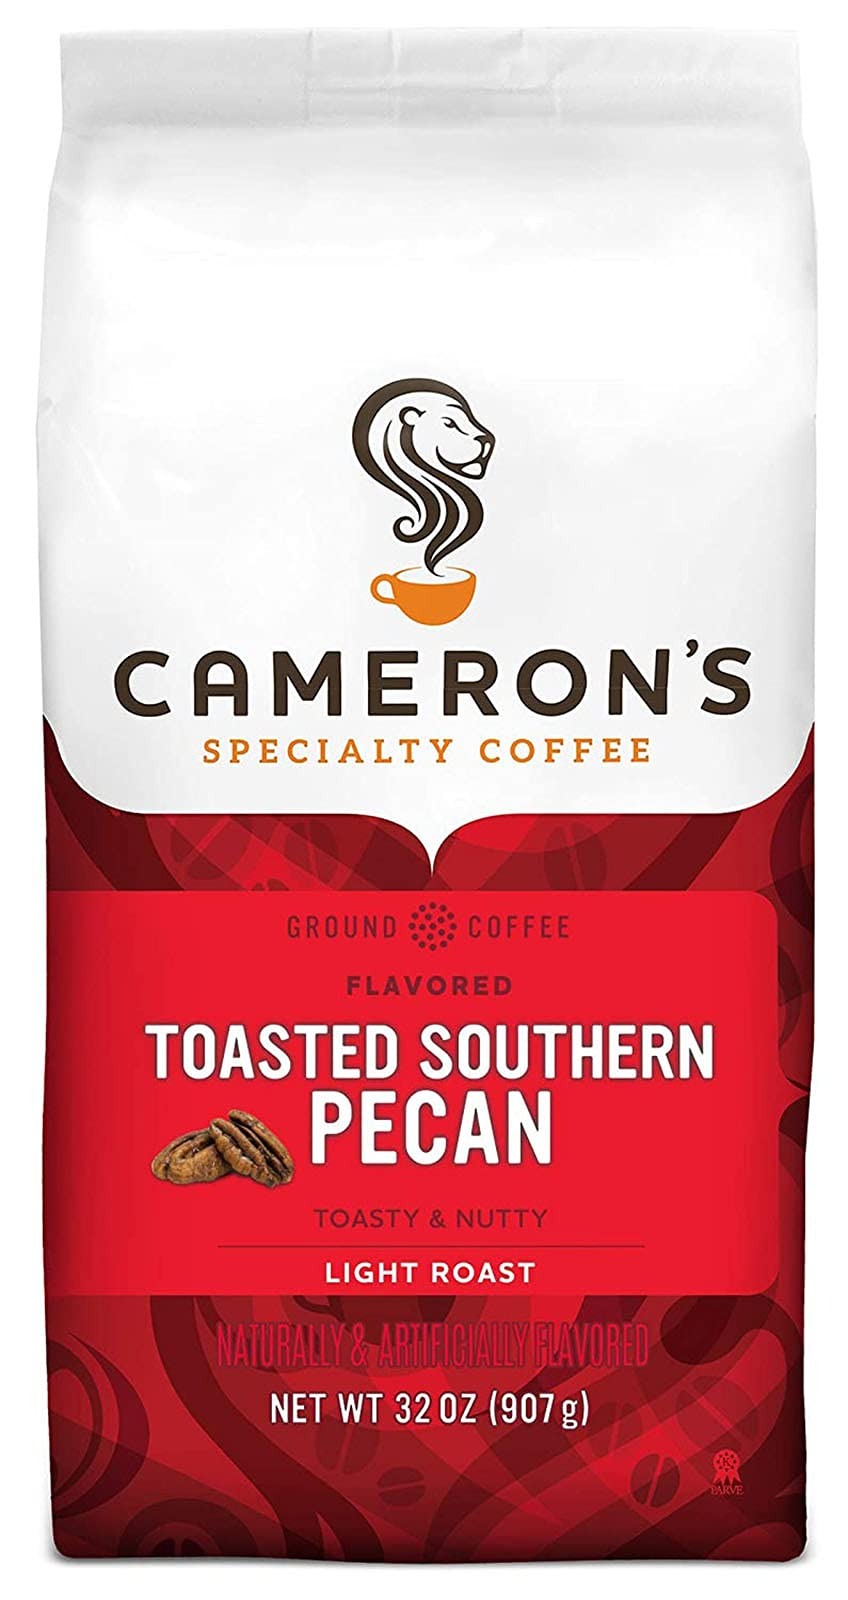
Item Name: Cameron's Coffee Toasted Southern Pecan WB 32oz (Pack of 4)
Bullet Point 1: UNIQUELY HANDCRAFTED COFFEE: One, 12 ounce bag of Cameron's Toasted Southern Pecan Blend. We craft Cameron's Coffee to be the smoothest, most flavorful coffee possible. Our coffee is sustainable, hand-crafted, and small-batch roasted.
Bullet Point 2: RICH AND FLAVORFUL: Show your best hospitality serving our specialty Arabica coffees with a taste of sweet Georgia pecans.
Bullet Point 3: ALWAYS SMOOTH, NEVER BITTER: We choose only the top 10% of Arabica coffee beans in the world, hand-crafted to perfection. Brew a smooth, full-flavor coffee experience every time. Never over-roasted.
Bullet Point 4: SUSTAINABLY SOURCED: From roasting in small batches to reducing water consumption, Cameron’s Coffee is committed to making every day brighter. Creating positive change mean caring about our coffee, farmers, and the environment.
Bullet Point 5: QUALITY FIRST: We choose only the top 10% of beans in the world, hand-crafted to perfection. Never over-roasted. If you enjoy Lavazza Coffee, Door County Coffee, Caribou Coffee, Death Wish Coffee, or Illy Coffee - try Cameron's Coffee.
Value: 128.0
Unit: Ounce

Price: 11.95